Antiquarian

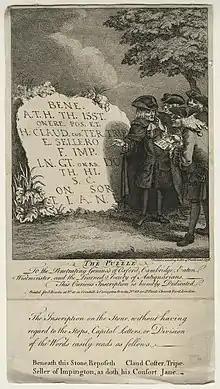
"The Puzzle" (1756): etching by John Bowles. In one variation on a recurrent joke, four antiquaries struggle to decipher what seems to be an ancient inscription, but which is in fact a crude memorial in English to Claud Coster, tripe-seller, and his wife. The print is ironically dedicated to "the Penetrating Genius's of Oxford, Cambridge, Eaton, Westminster, and the Learned Society of Antiquarians".

Despite the importance of antiquarian writing in the literature of ancient Rome, some scholars view antiquarianism as emerging only in the Middle Ages. Medieval antiquarians sometimes made collections of inscriptions or records of monuments, but the Varro-inspired concept of among the Romans as the "systematic collections of all the relics of the past" faded. Antiquarianism's wider flowering is more generally associated with the Renaissance, and with the critical assessment and questioning of classical texts undertaken in that period by humanist scholars. Textual criticism soon broadened into an awareness of the supplementary perspectives on the past which could be offered by the study of coins, inscriptions and other archaeological remains, as well as documents from medieval periods. Antiquaries often formed collections of these and other objects; cabinet of curiosities is a general term for early collections, which often encompassed antiquities and more recent art, items of natural history, memorabilia and items from far-away lands.